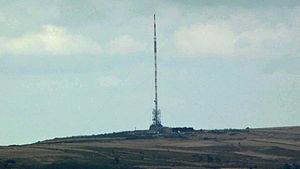
Émetteur de Roc'h Trédudon en 2010
Les monts d'Arrée sont un massif montagneux ancien de la Bretagne occidentale faisant partie du massif armoricain. Composés de roches sédimentaires et métamorphiques datant du Paléozoïque, ils marquaient la limite des évêchés de Cornouaille et de Léon. Leur paysage est très proche de ceux de l'Irlande et du Pays de Galles, avec ses rocs qui émergent de la végétation constituée principalement de landes, qui est typique de l'Argoat.